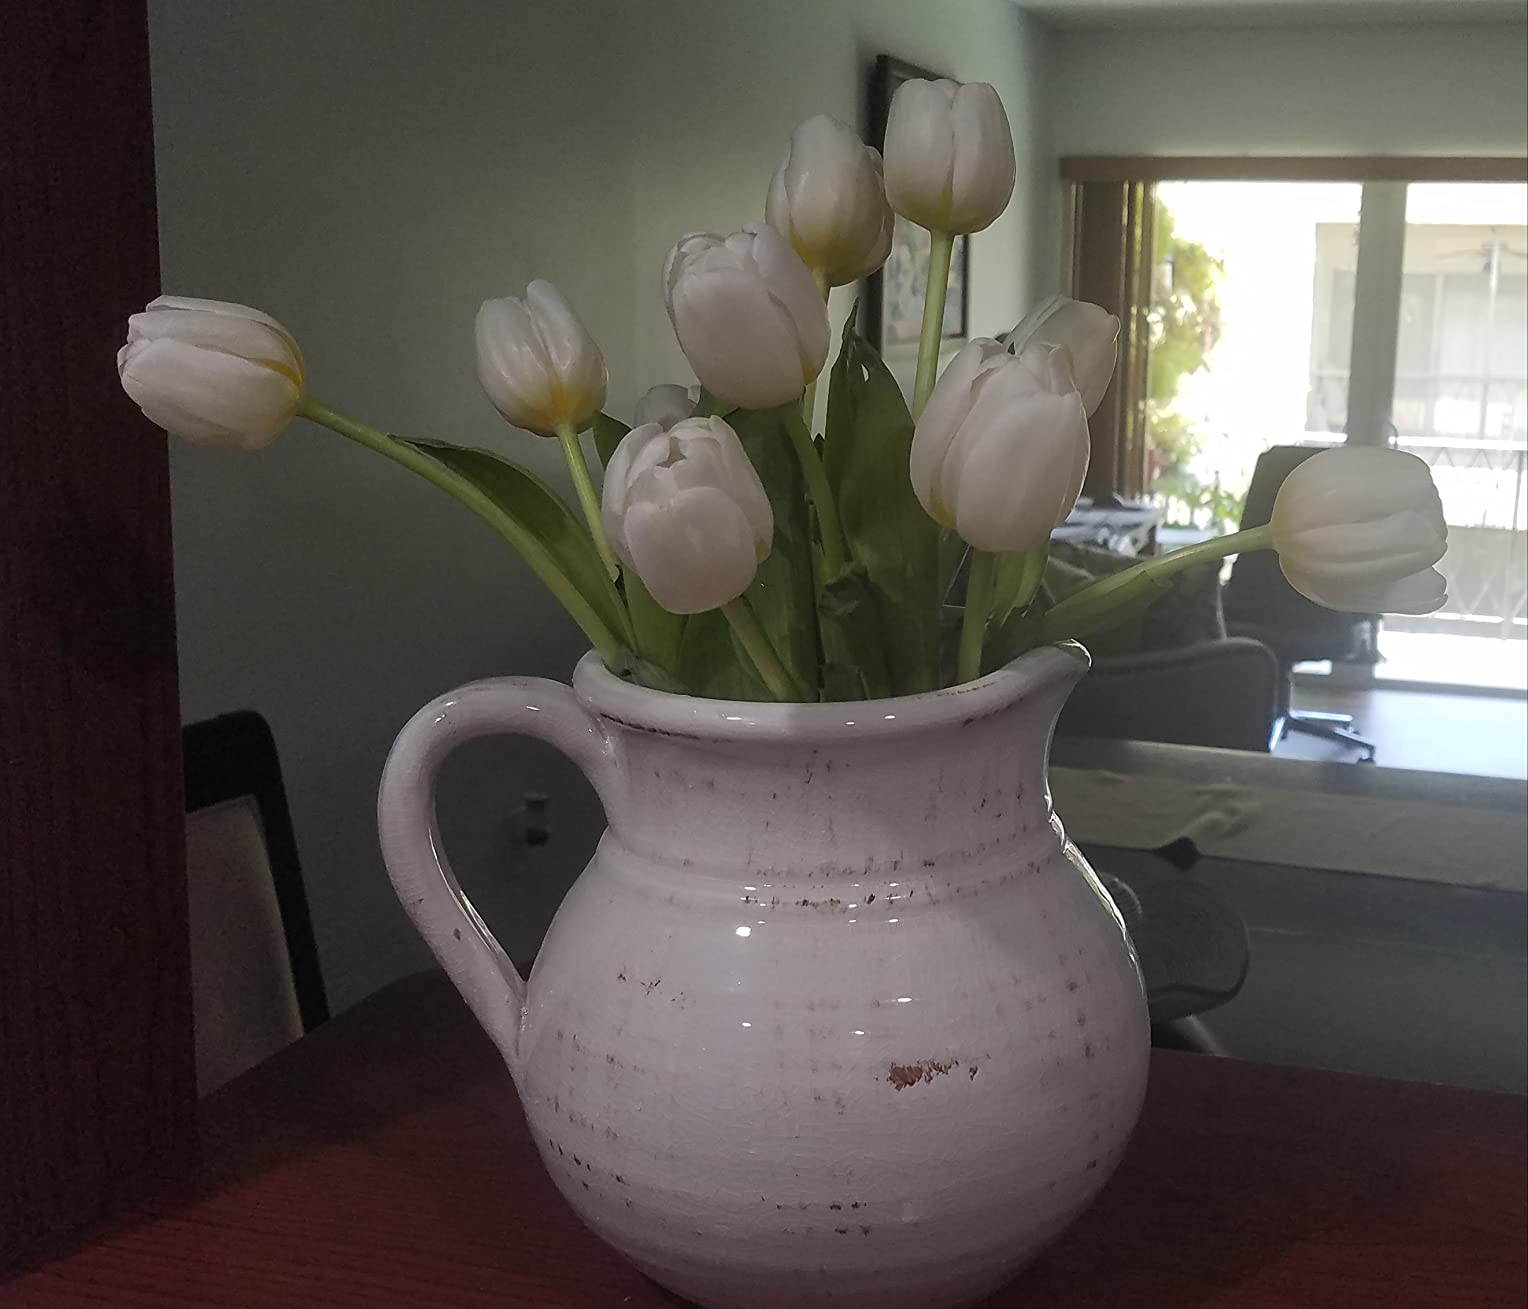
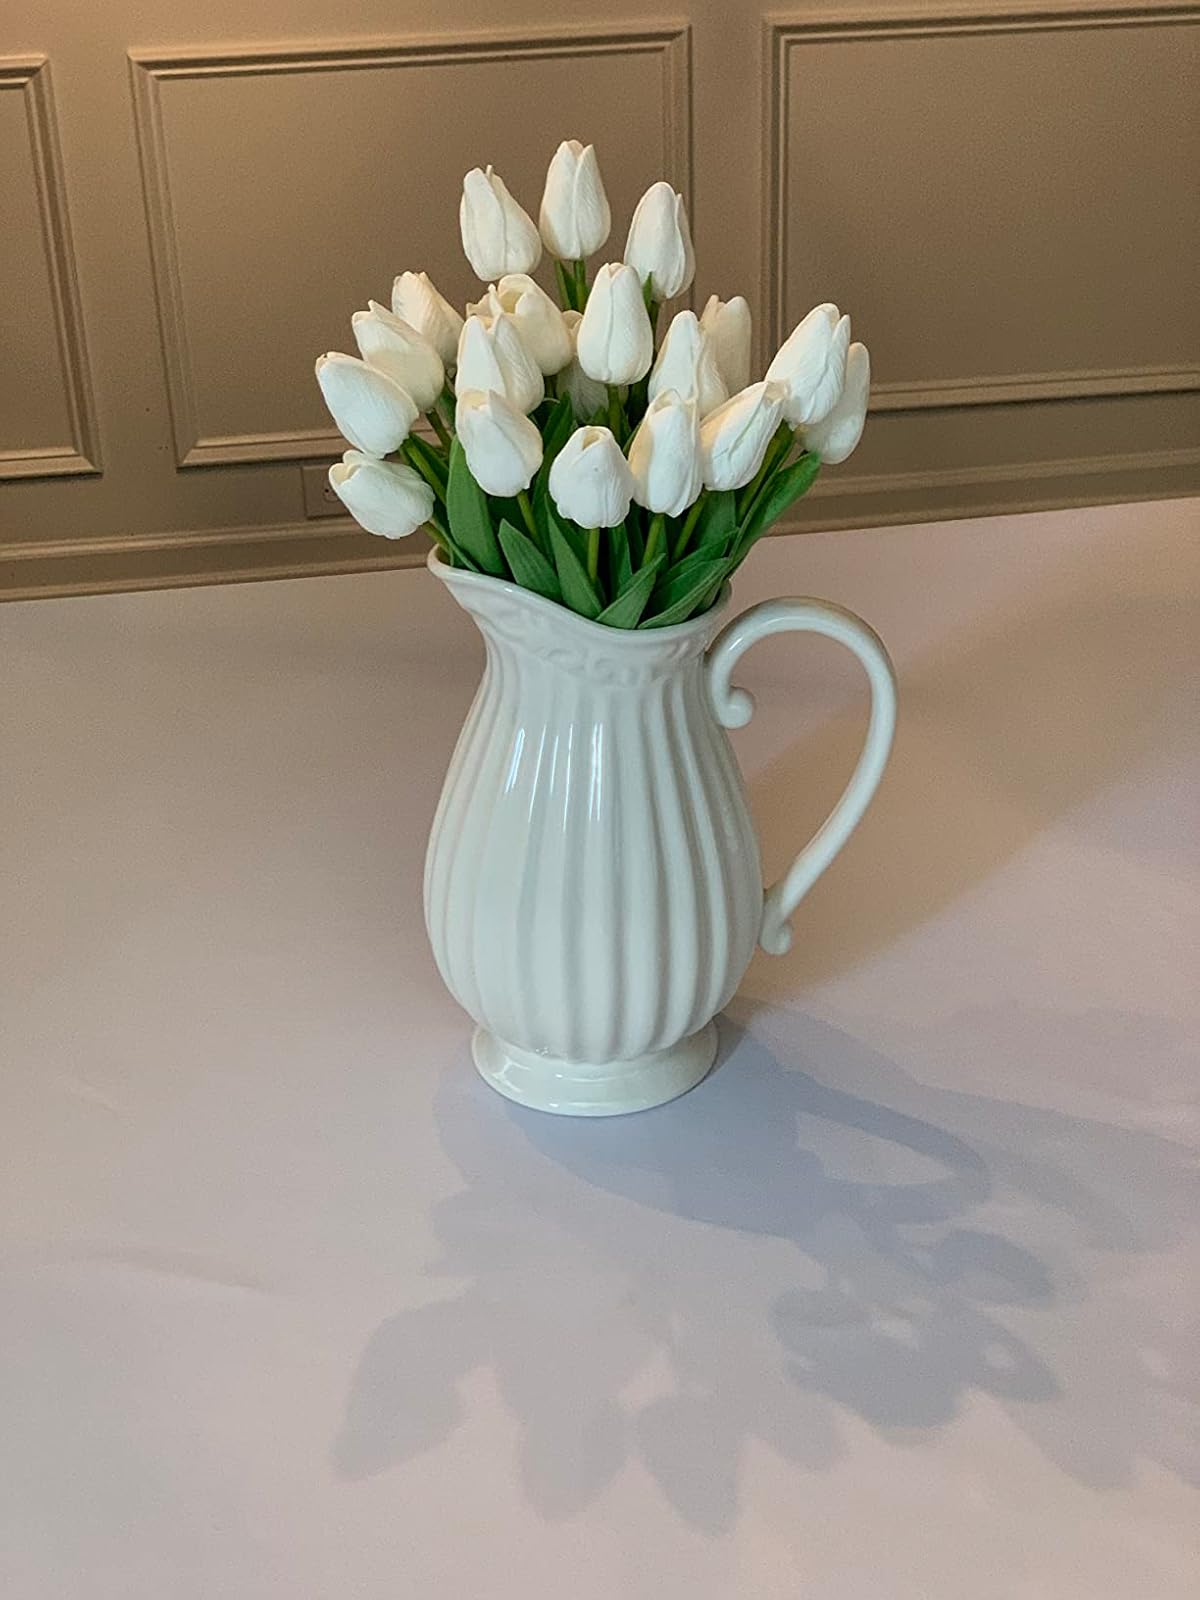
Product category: vase
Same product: no